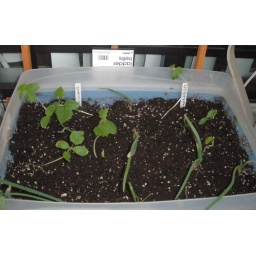
cucumbers and onions in cat box